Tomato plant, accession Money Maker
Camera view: horizontal (90 deg, fisheye); turntable rotation: 210 degrees
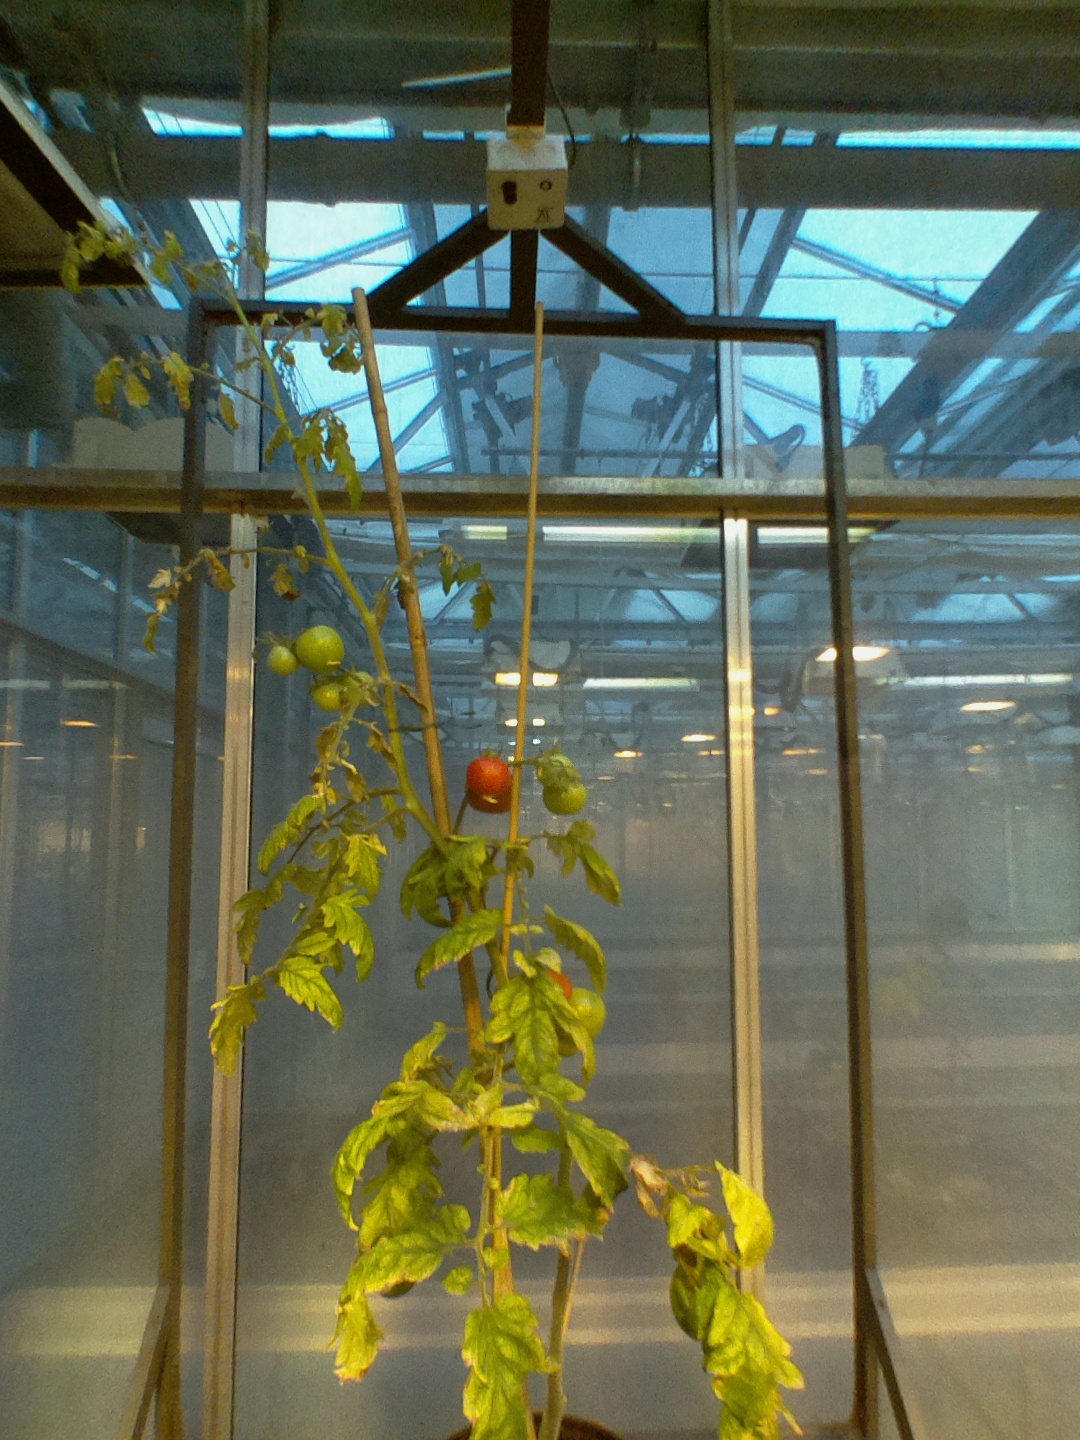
BBCH growth stage 82: 20%-30% of fruits show typical fully ripe color